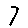
Label: 7